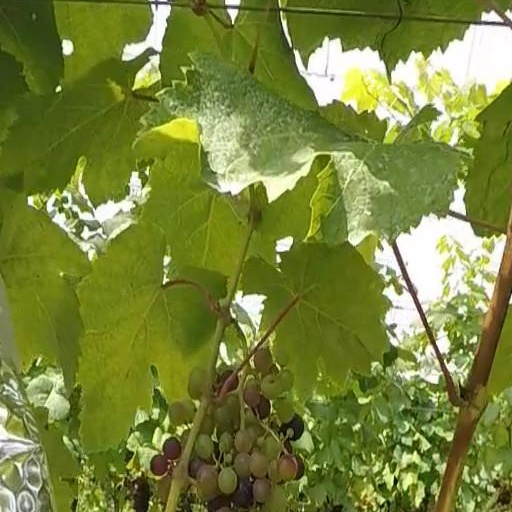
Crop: grape